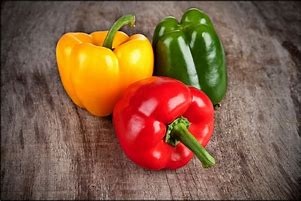
Label: capsicum